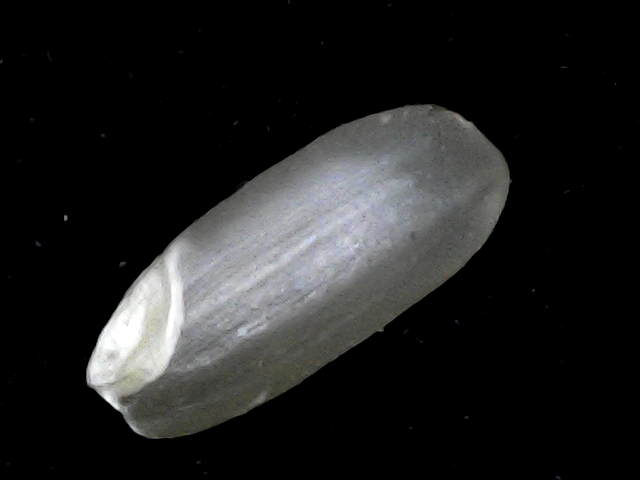
Rice variety: BR22